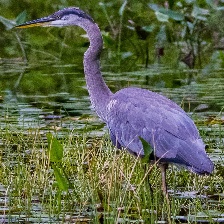
Species: BLUE HERON
Scientific name: ARDEA HERODIAS
ImageNet parent category: little_blue_heron